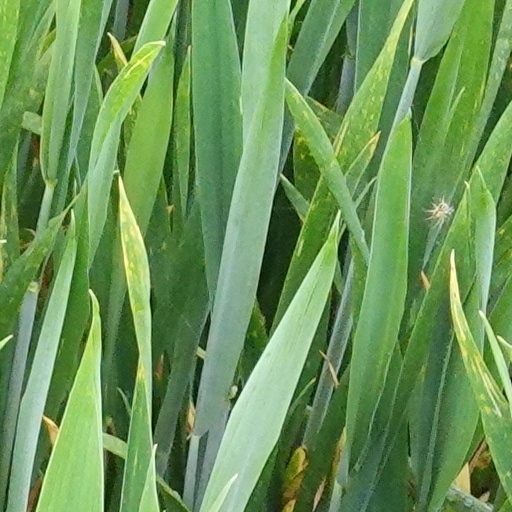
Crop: wheat